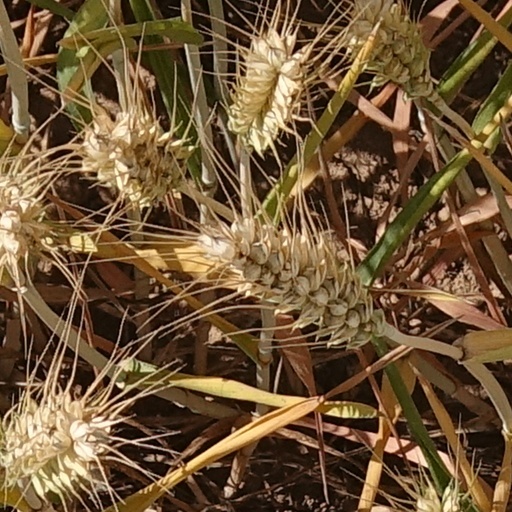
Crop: wheat